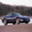
Label: automobile